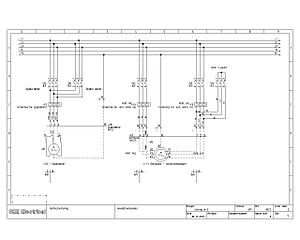
Dahlandermotor
Effektkreds for ventilationsmoment.
En dahlandermotor er en asynkronmotor/to hastighedsmotor med pol omkobbelbar viklinger. Dahlander motorens kobling giver et poltal forhold 1:2. Ud fra dette kan vi udlede at dahlander motoren kendes på forholdet 1:2 på omdrejningstallet, som kan aflæses på mærkepladen. Fx 700 ved lav hastighed og 1400 ved høj, og mærkepladen vil altid vise følgende Δ/YY, eller Y/YY. Den høje hastighed er i begge tilfælde dobbeltstjerne-kobling.